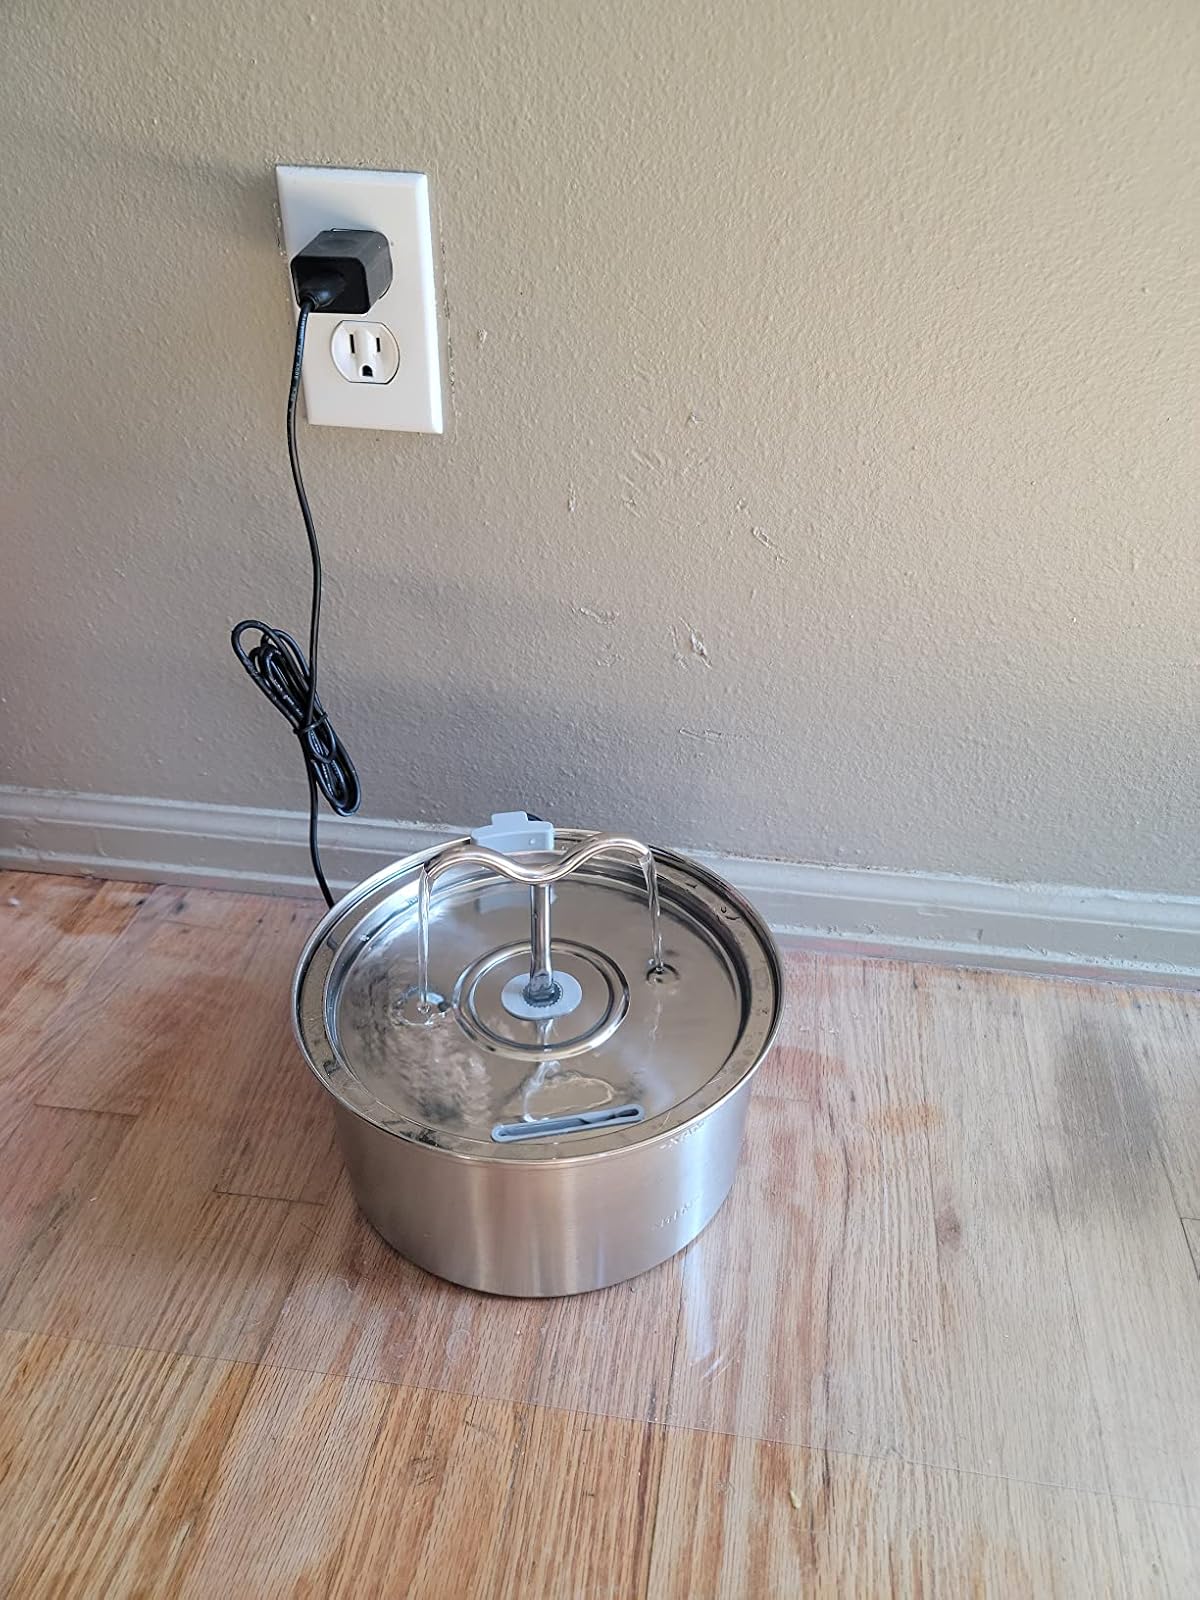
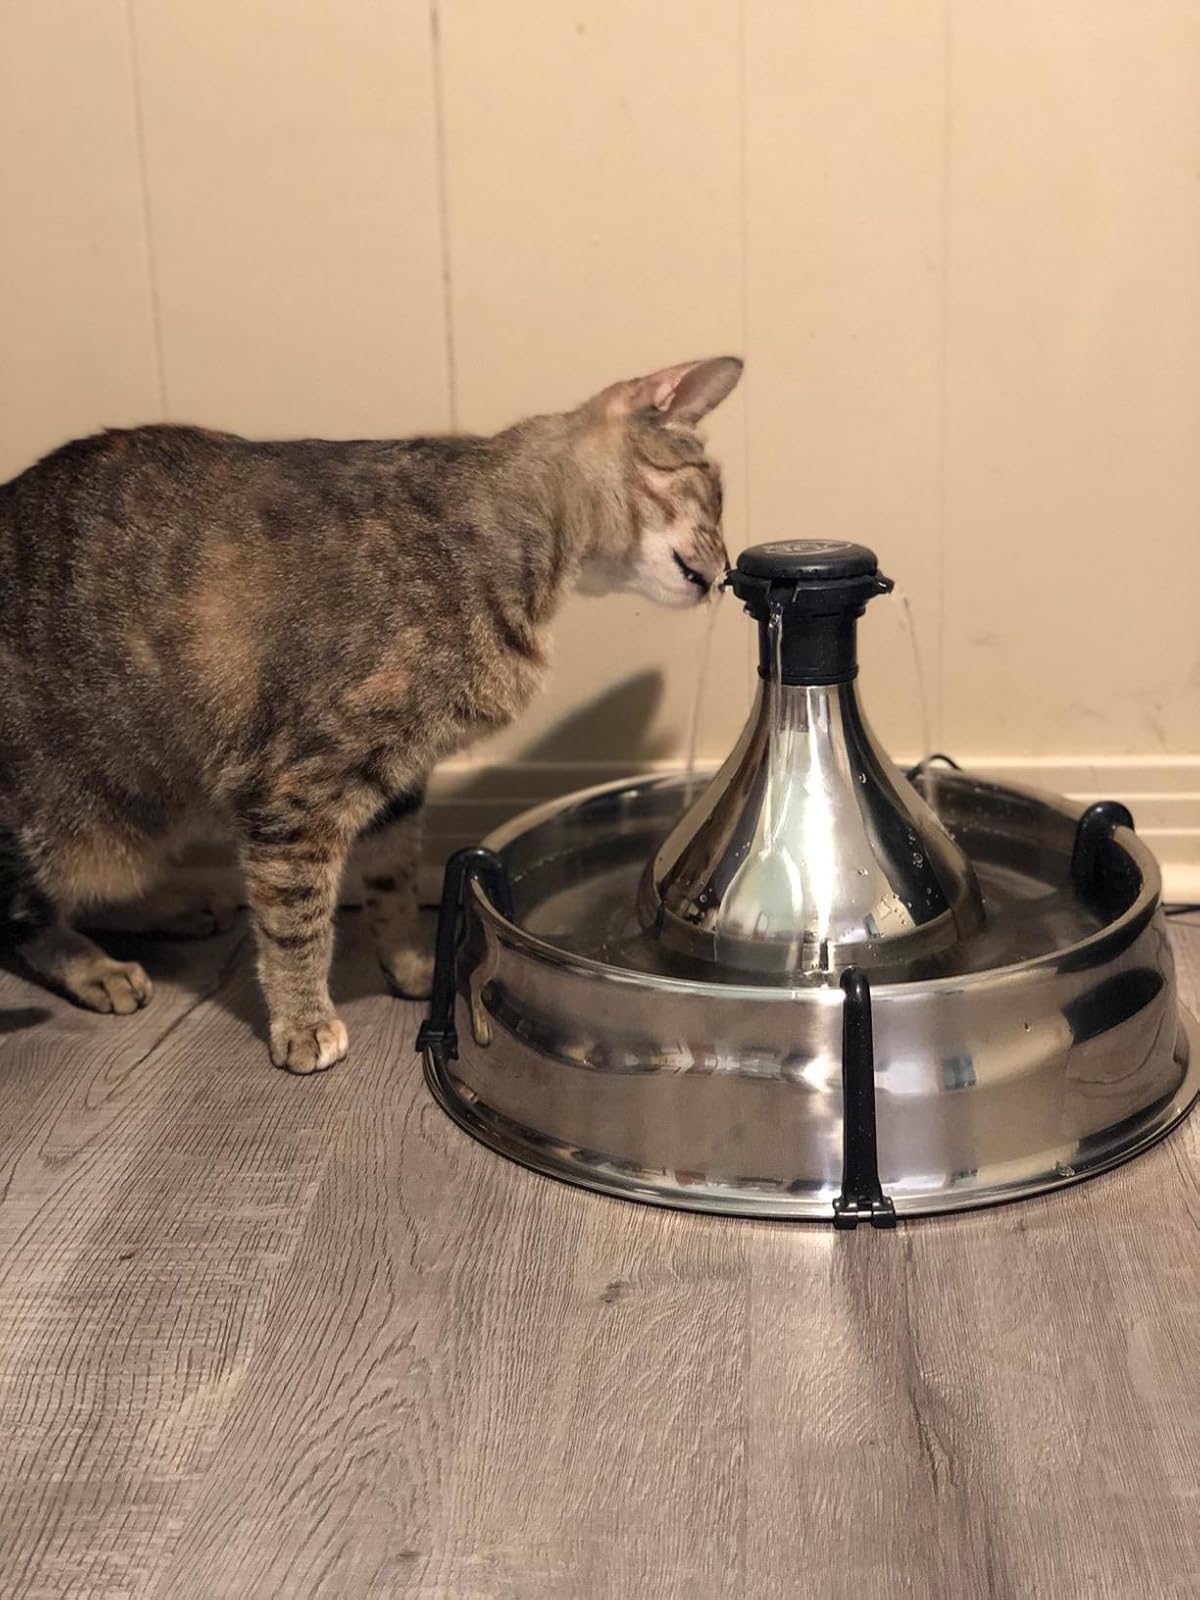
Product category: items_bowl
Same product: no